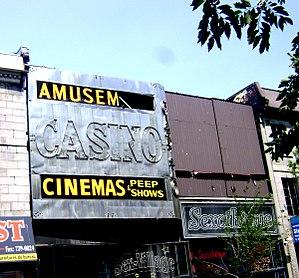
Peep show et cinéma érotique sur le boulevard Saint-Laurent à Montréal, Québec, Canada.